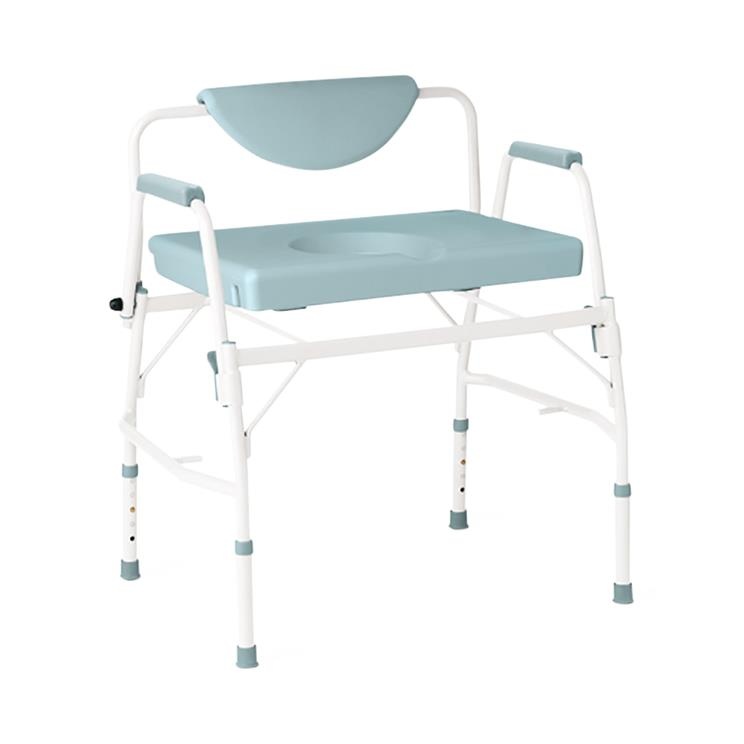
Medline Steel Bariatric Drop-Arm Commode, 1000 lb. Weight Capacity #G1-400BDX1
Features & Benefits UOM- 1 EACH Bariatric commode with easy-to-release drop-arm mechanism allows larger patients to laterally transfer with ease Powder-coated steel frame is rust-resistant and is reinforced for greater weight-bearing capability Comes with pail, lid, and solid seat Does not come in retail packaging Product Specs Arm Style- Drop Arm Bariatric- Yes Casters- No Product Type- Bedside Commode Weight Capacity Pounds- 1000 lb Seat Height- 17.5"–21.5" Seat Depth- 18.5" Inside Arm Width- 25" Overall Width- 31" Latex Info- Not Made With Latex Manufacturer- MEDLINE FSA/HSA Eligible- Yes HCPCS Code- E0168
Brand: Medline
Category: Health & Beauty > Health Care > Mobility & Accessibility > Accessibility Furniture & Fixtures